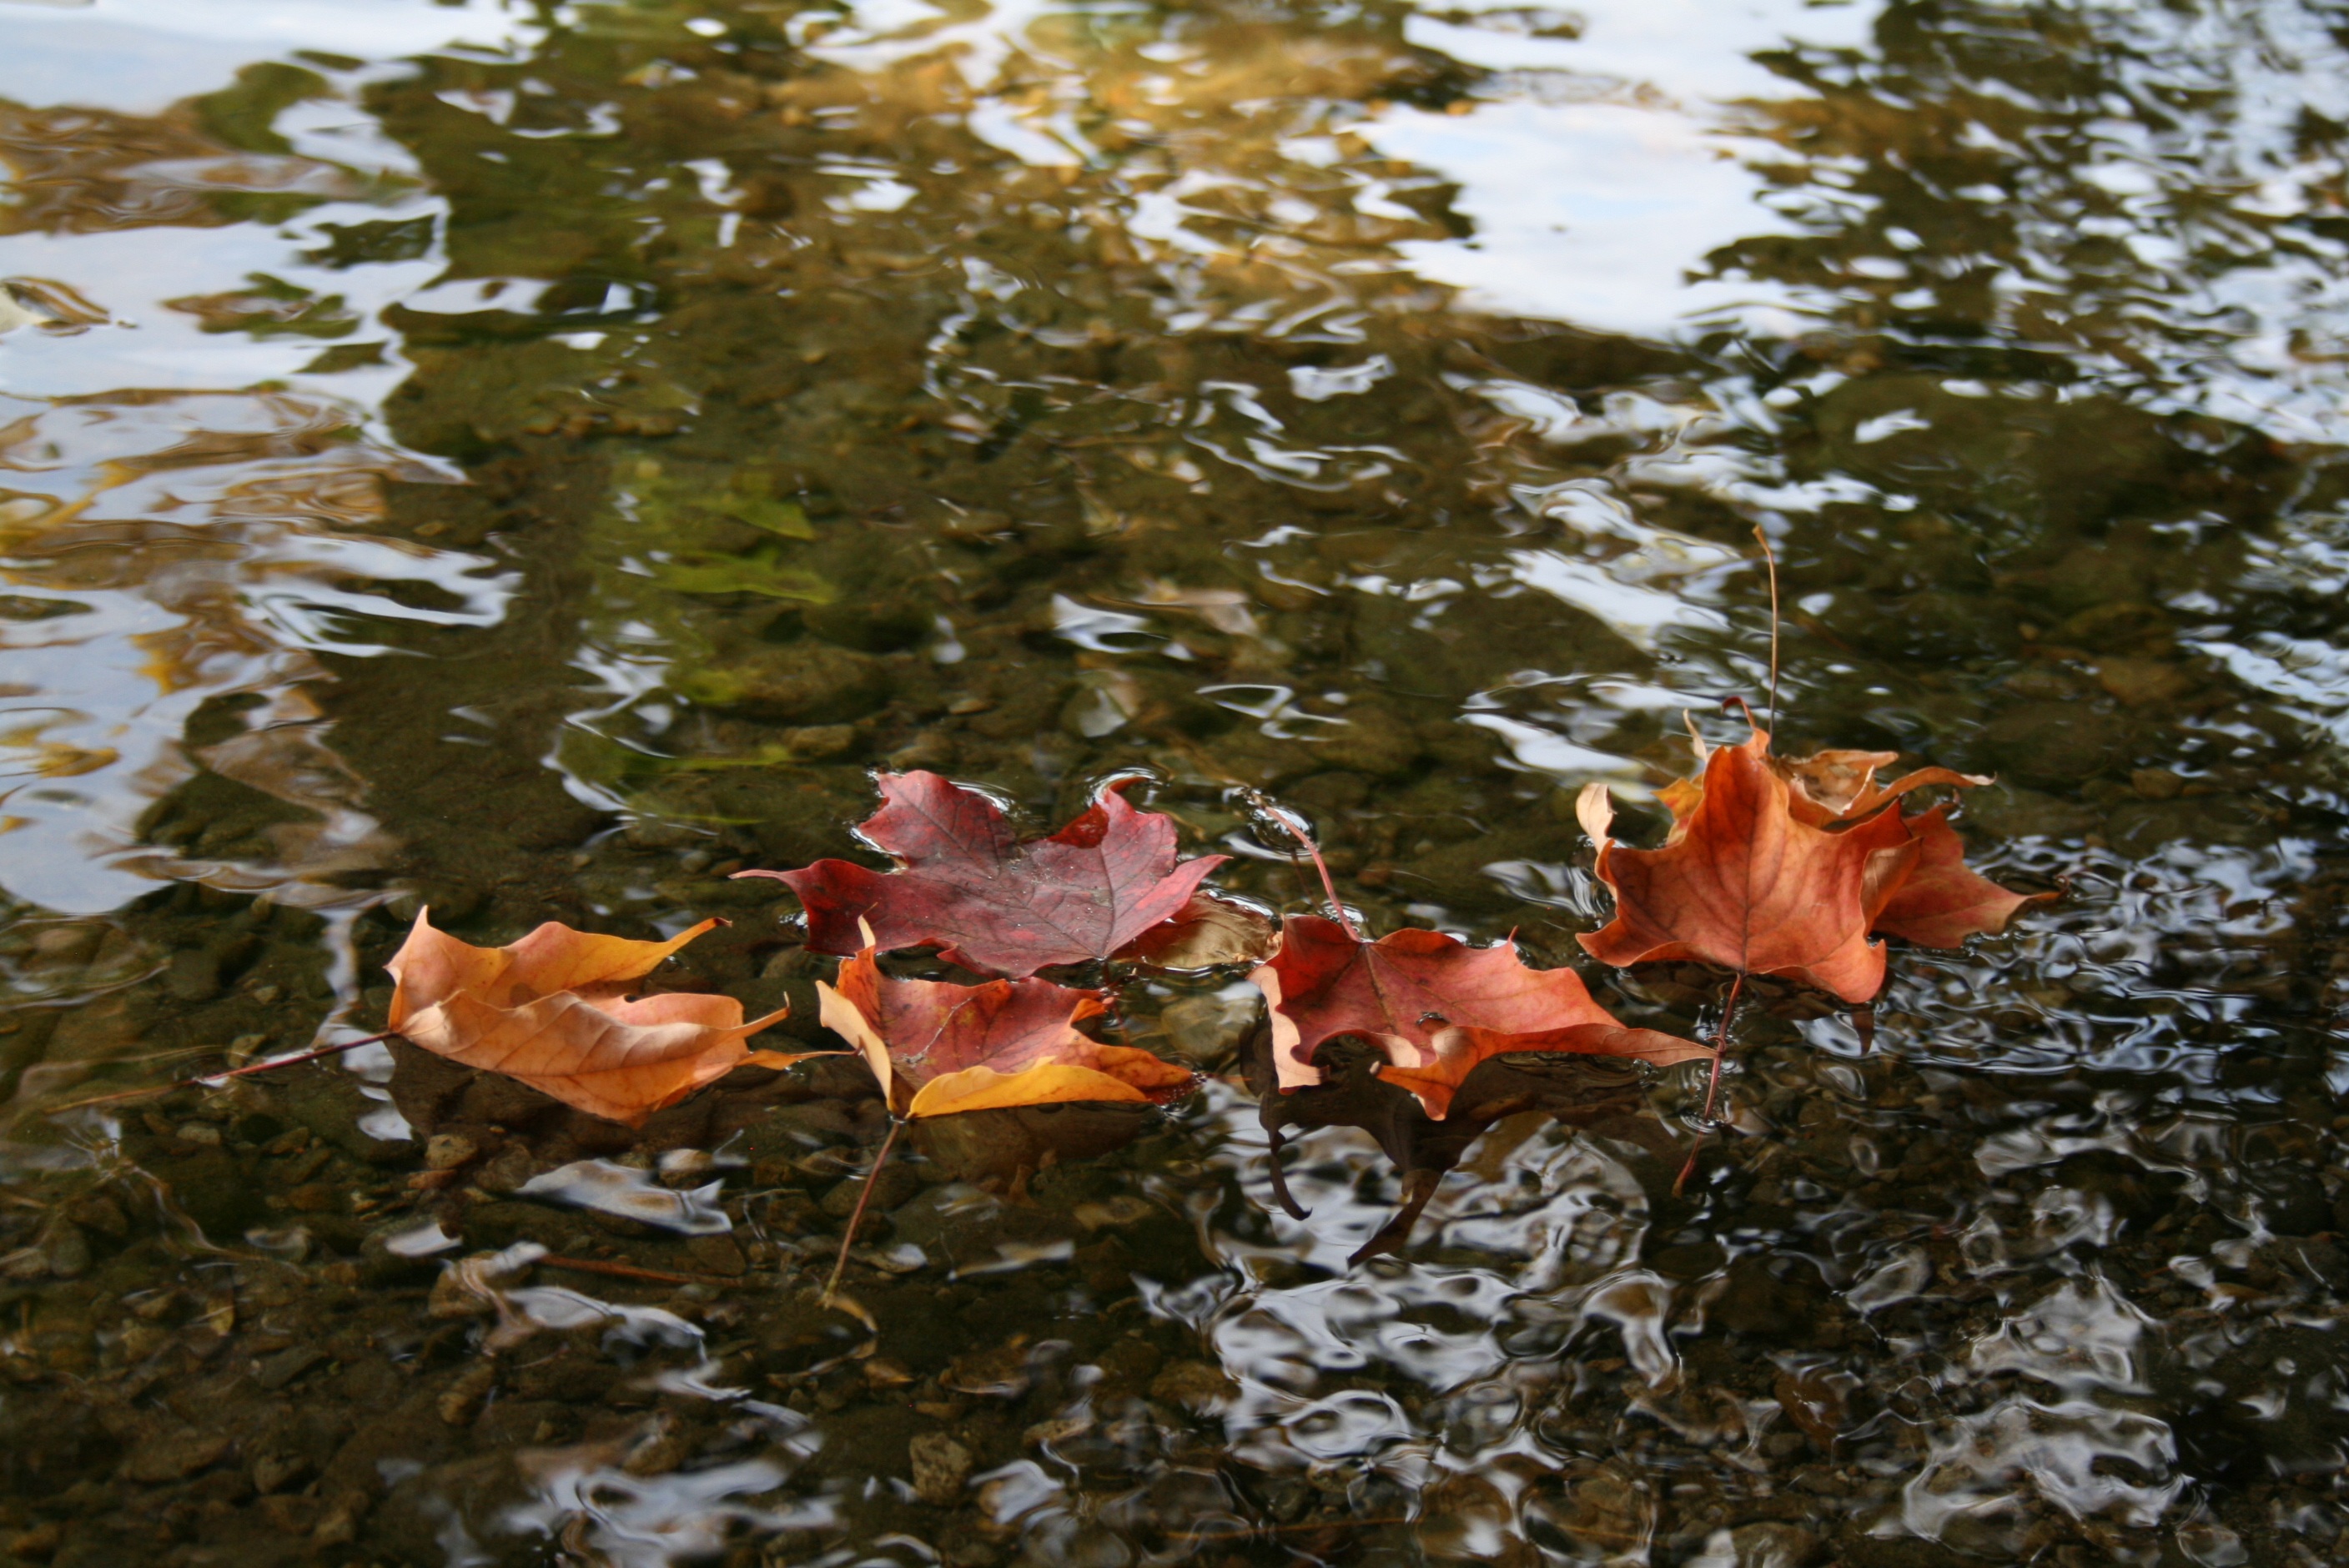
landscape, tree, water, nature, outdoor, plant, leaf, fall, flower, pond, environment, foliage, stream, orange, reflection, red, autumn, botany, flora, season, maple, falling, leaves, september, blowing, seasonal, october, autumn leaves, fall leaves, flowering plant, woody plant, land plant